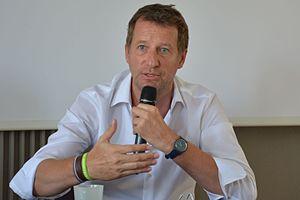
Yannick Jadot aux Journée d'été des écologistes à Lorient
Yannick Jadot, né le 27 juillet 1967 à Clacy-et-Thierret, est un militant écologiste et homme politique français.